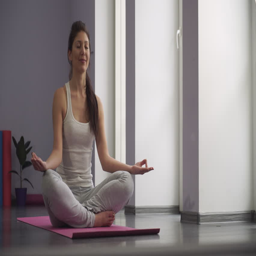
yoga woman meditating and making a zen symbol with her hand .